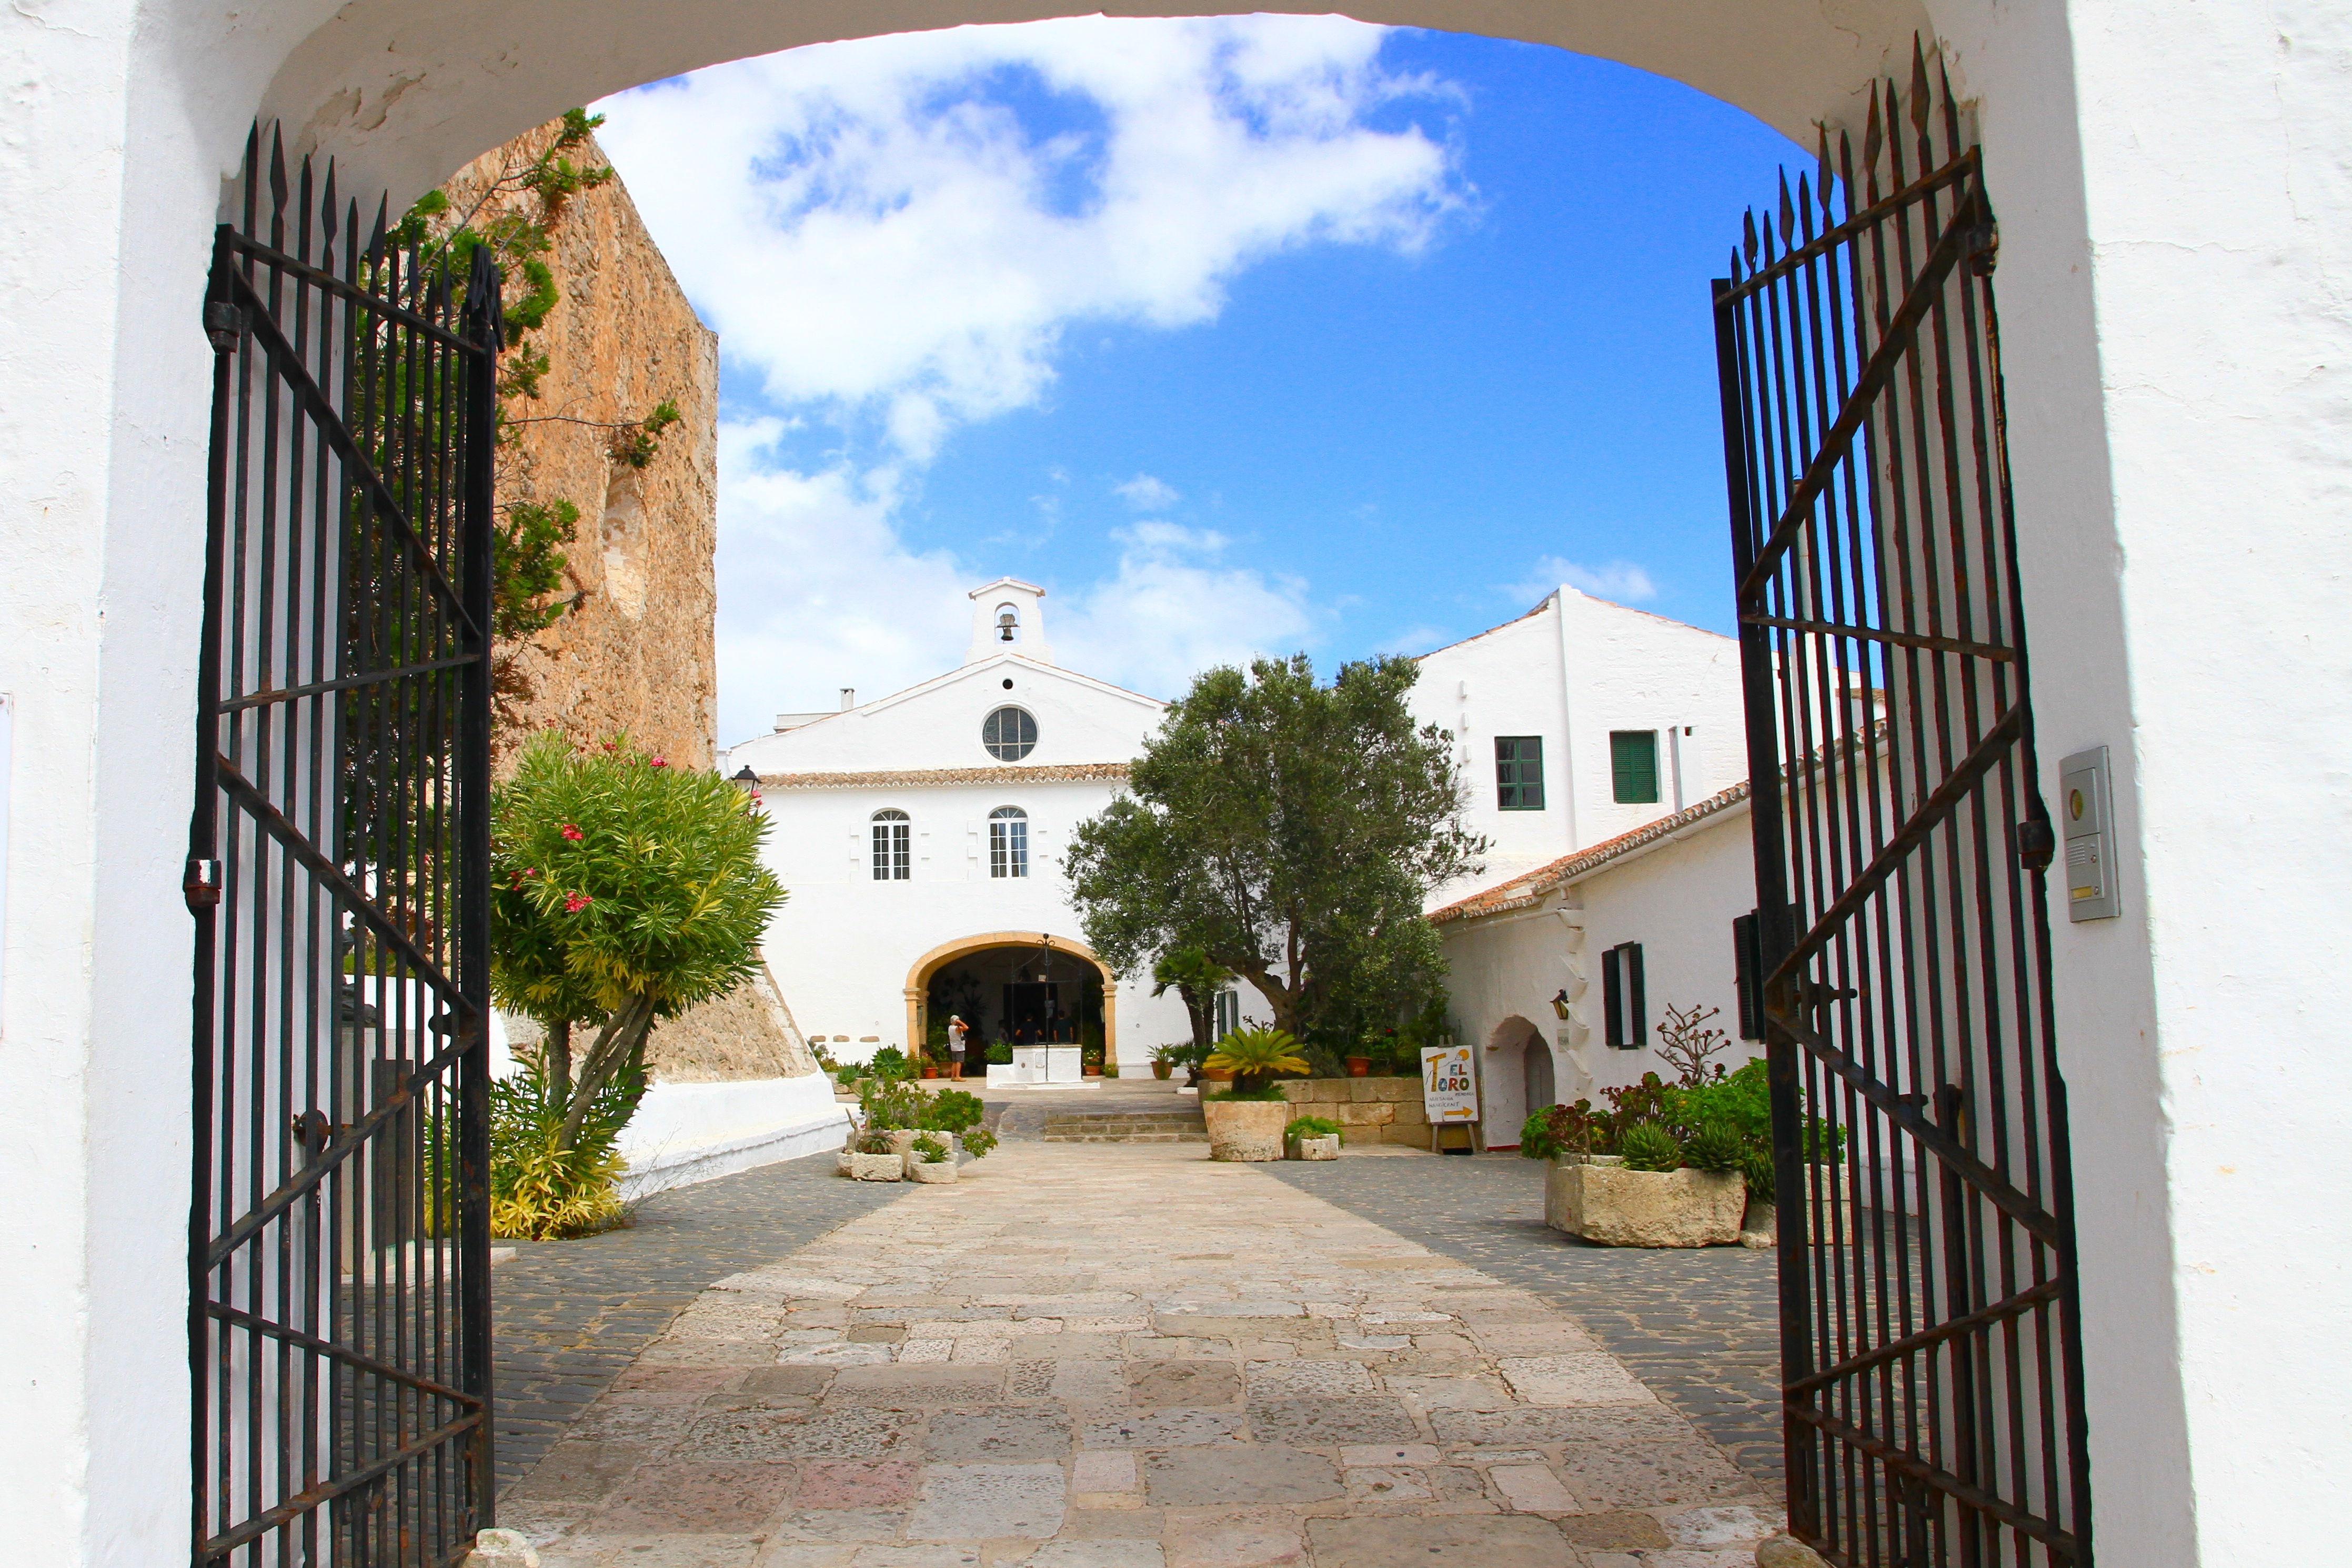
architecture, villa, house, town, home, village, arch, facade, property, apartment, courtyard, monastery, estate, hacienda, neighbourhood, real estate, entrance door, monte toro, minorca